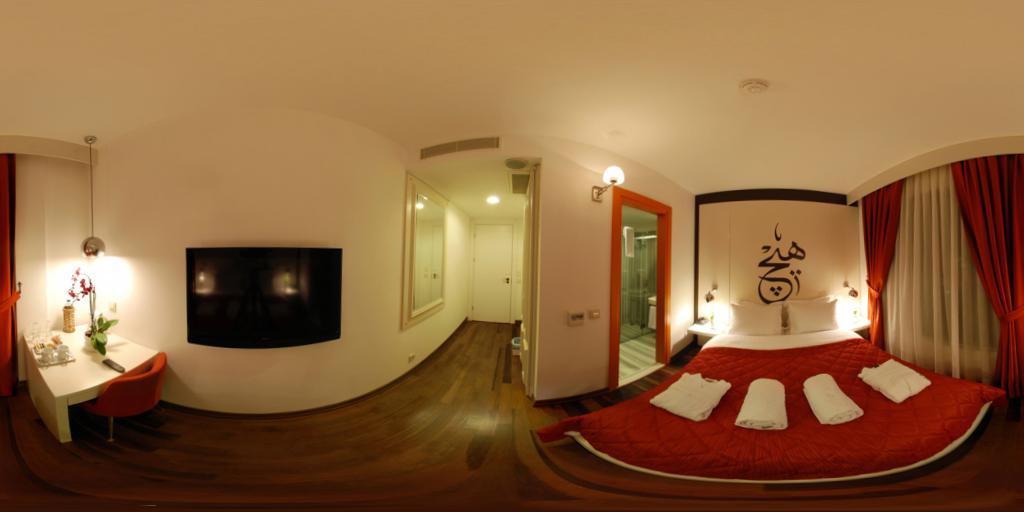
Referred object: the black flat-screen TV

Referred object: the wall-mounted flat-screen TV